German Resistance Memorial Center

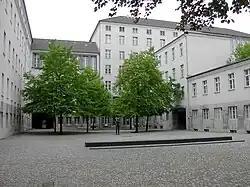
The courtyard in the Bendlerblock where the 20 July conspirators were executed. The Memorial to the German Resistance is located in the buildings to the left of the photo.

The museum consists of a series of displays chronicling the history of Nazi Germany and of all those individuals and groups who opposed the single party state of the era and its ideology, for whatever reason. All resisters are given equal respect. The museum, while seeking to show the many strands of German culture which engaged in opposition to the state, does not seek to disguise the fact that the majority of Germans believed, at least publicly, in the cult of personality and the Hitler Myth or that there was never an effective or unified national resistance movement.